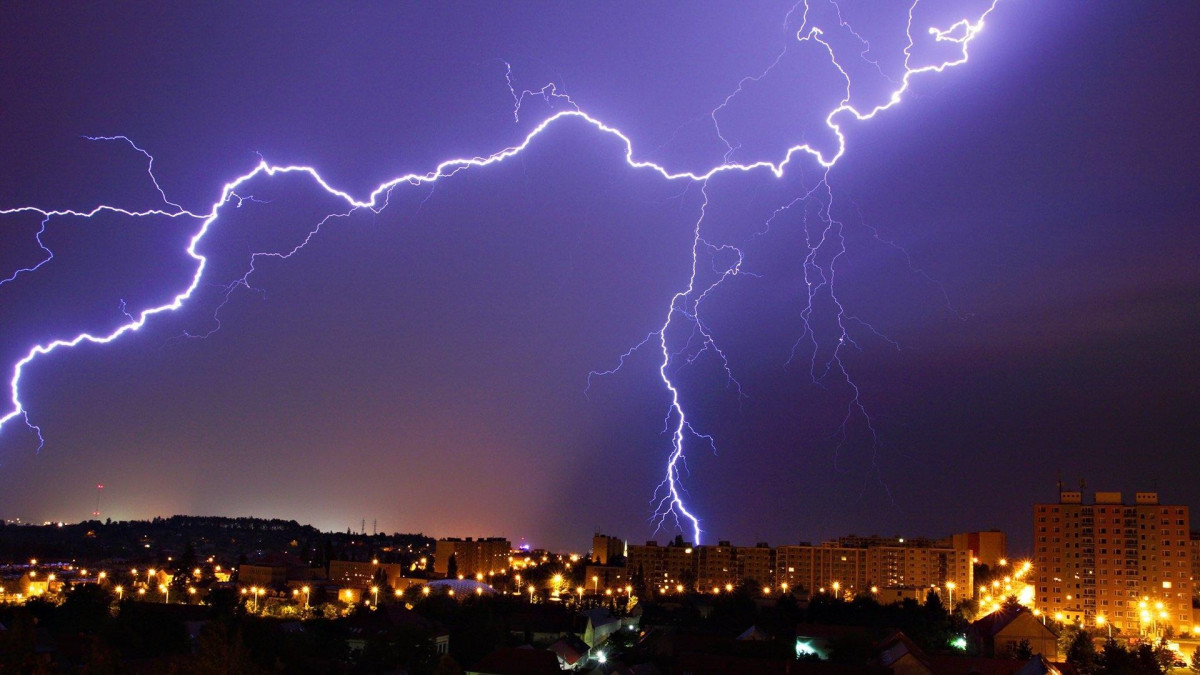
Tags: thunder